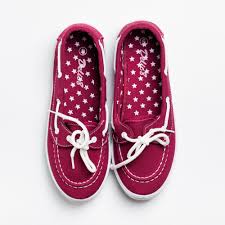
Label: Boat